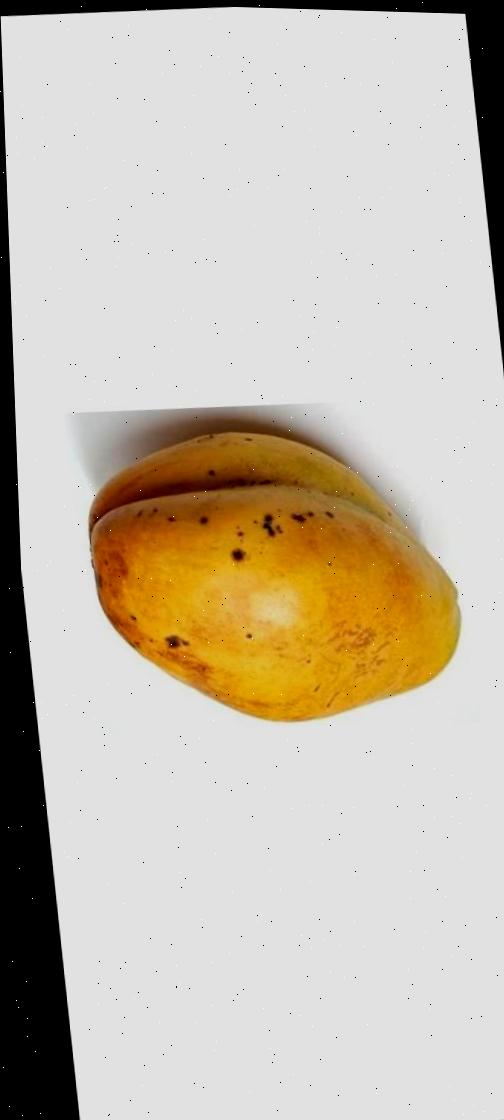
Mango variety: Bari-11